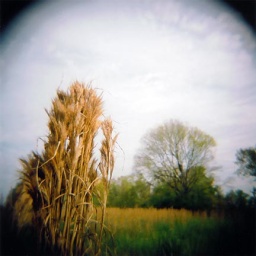
near a small road leading to a forgotten lot where a house once stood